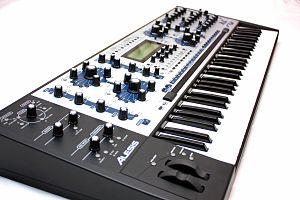
synthétiseur Alesis Andromeda A6 face
L'Alesis Andromeda A6 est un synthétiseur analogique créé par Alesis en 2000 et qui n'est maintenant plus en production.